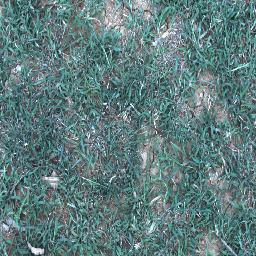
Label: negative